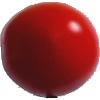
Label: Tomato 4